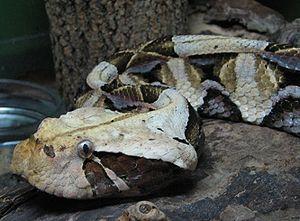
Bitis gabonica, la Vipère du Gabon, est une espèce de serpents de la famille des Viperidae.